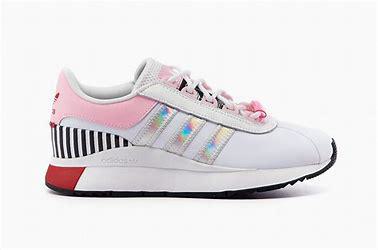
Brand: Adidas
Model: SL Andridge